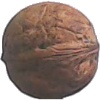
Label: walnut